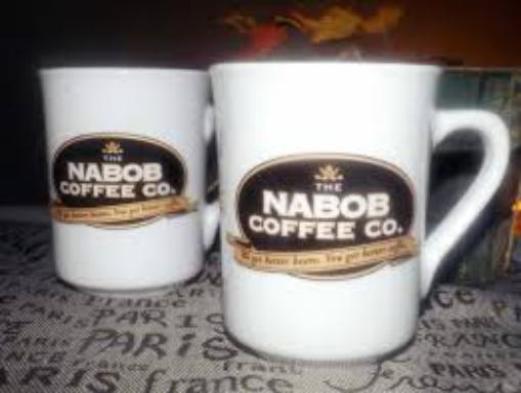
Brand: nabob
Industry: Food